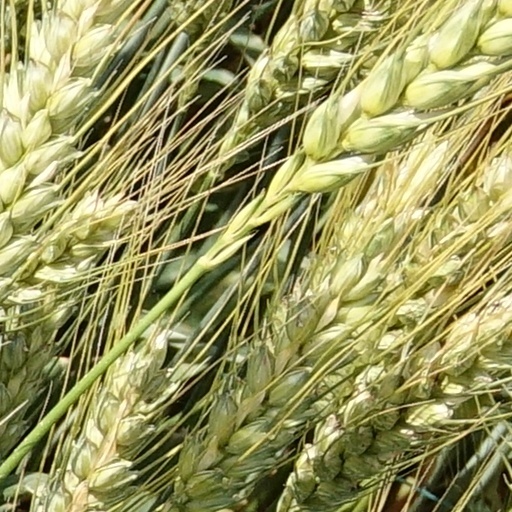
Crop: wheat